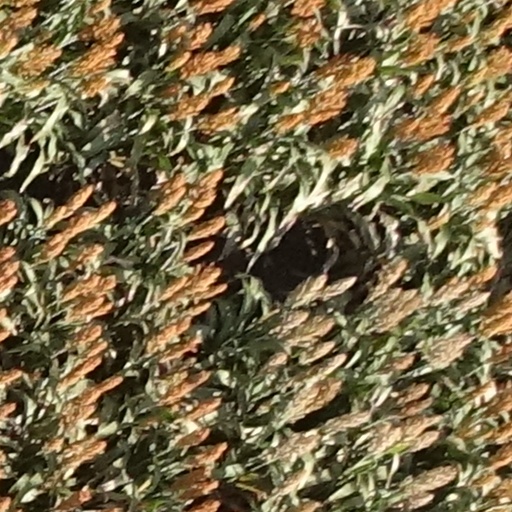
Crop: sorghum